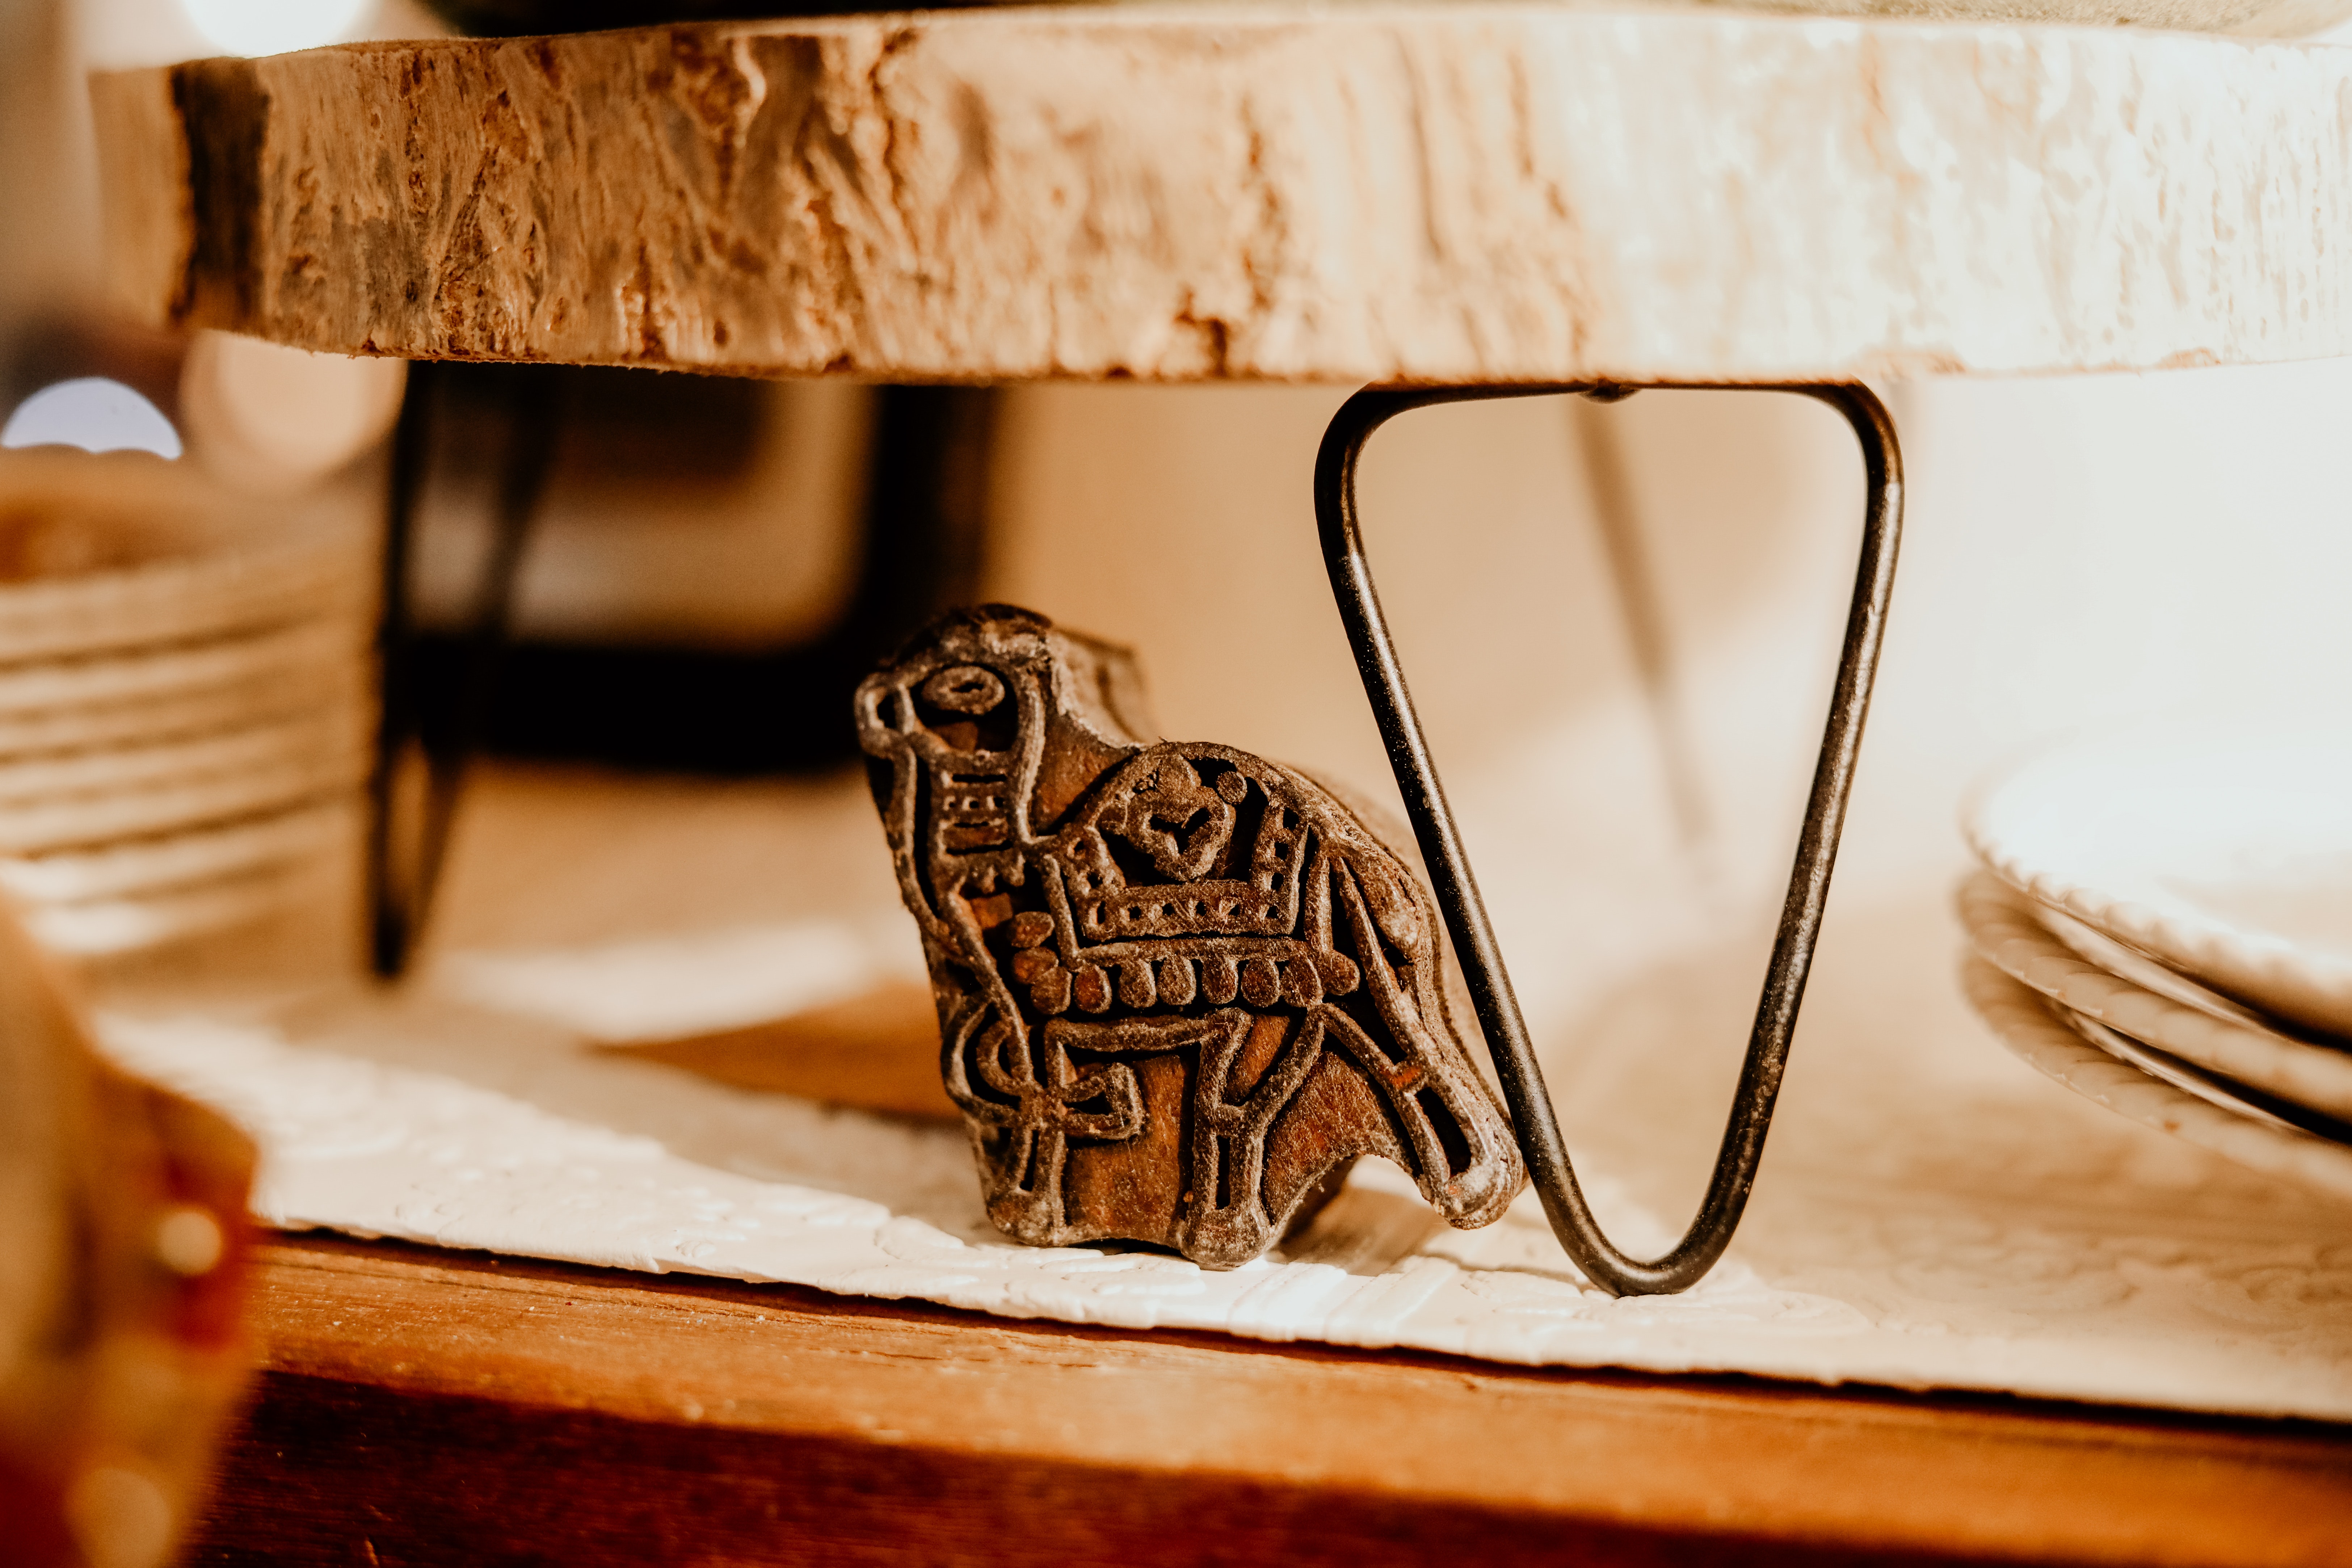
furniture, wood, table, room, chair, metal